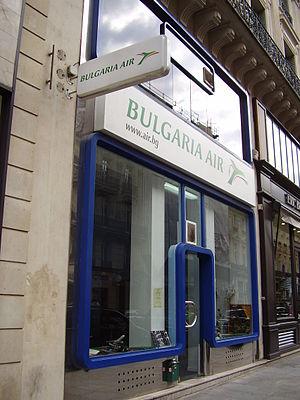
Bureau de Bulgaria Air - 4 Rue Scribe, Paris 75009
Bulgaria Air est la compagnie aérienne nationale bulgare, dont le siège est à Sofia. La société est détenue par Himimport Inc. En 2008, la compagnie a transporté 118543 passagers, a fait un chiffre d'affaires de 534 millions de leva pour un bénéfice de 470 000 leva.